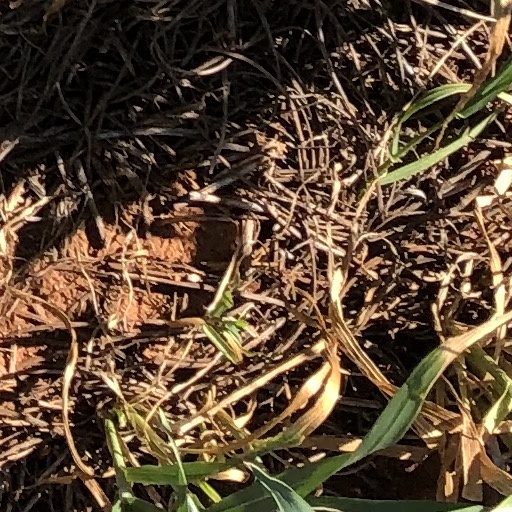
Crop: wheat